Mas-de-Londres

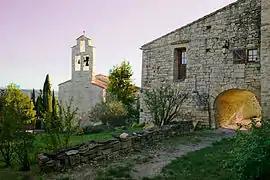
The church of Saint-Gérard

Mas-de-Londres is a commune in the Hérault department in southern France.